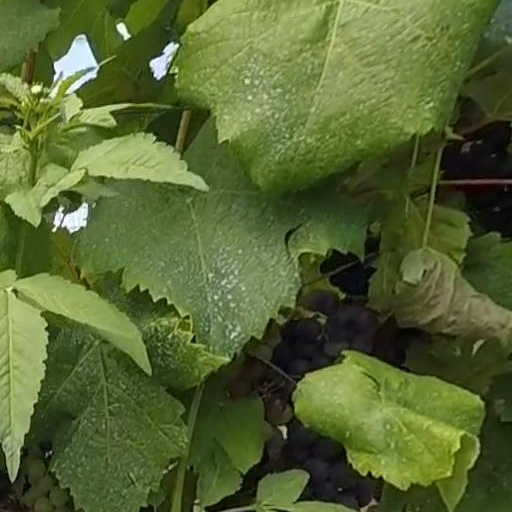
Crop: grape